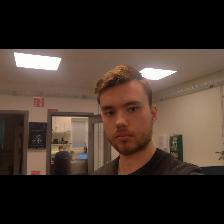
Label: Human